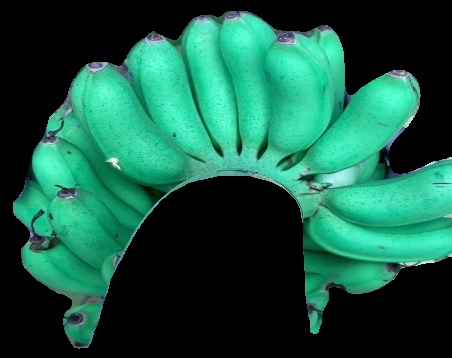
Variety: rasbale
Grade: grade1